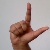
The image shows a hand gesture representing the letter 'L' in Indian Sign Language.